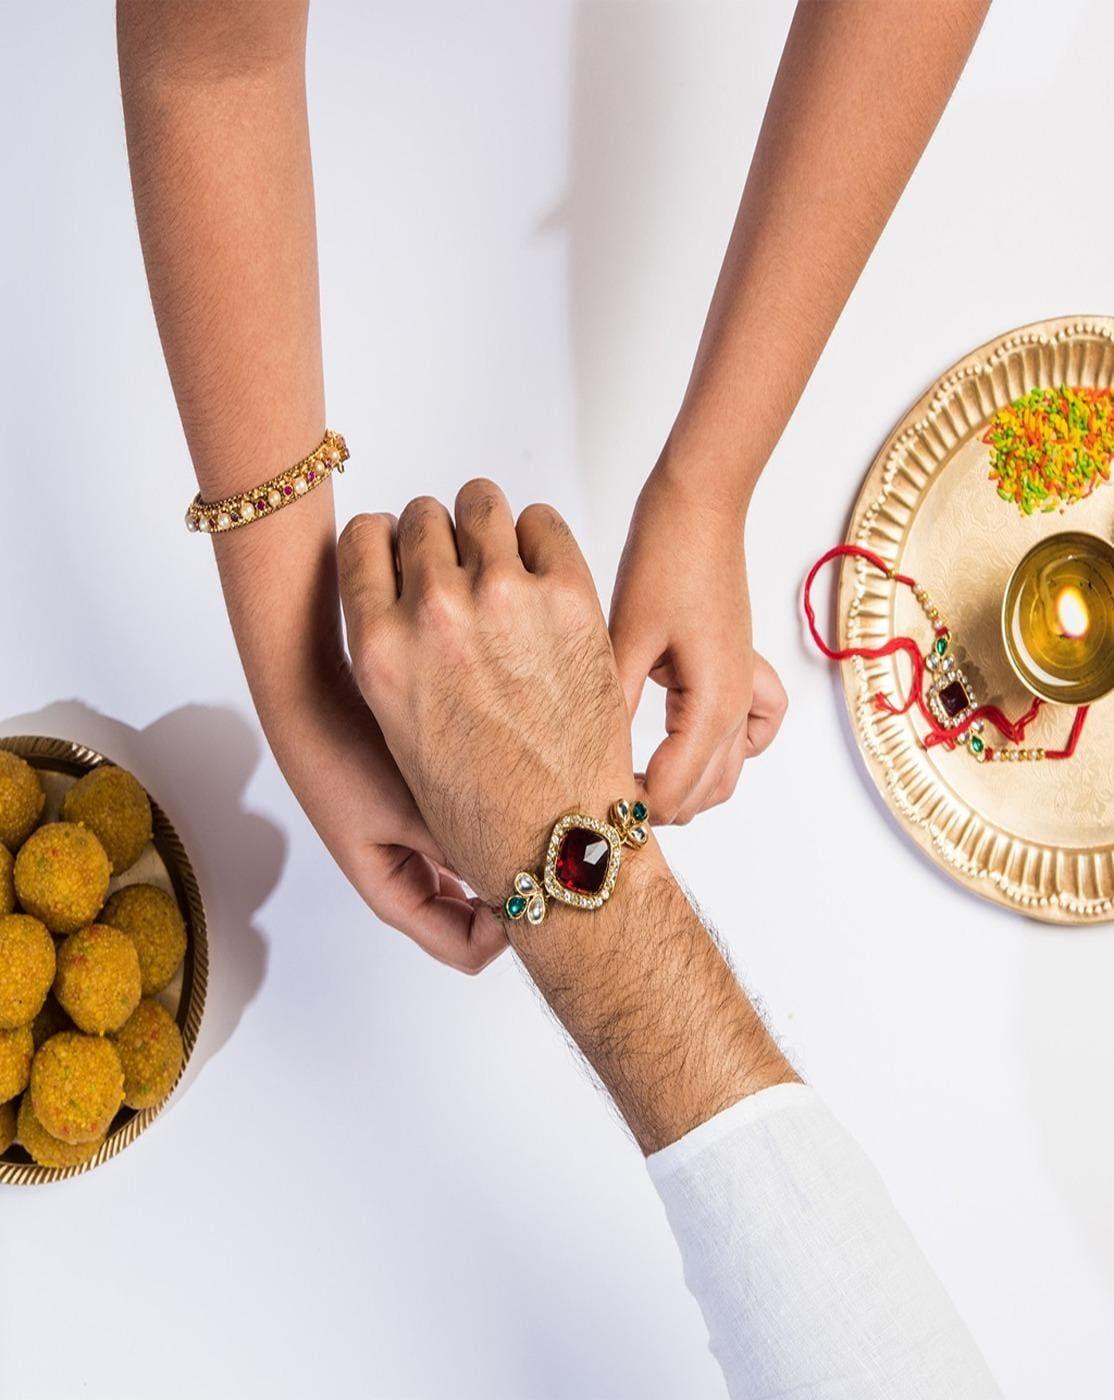
GLAMAA Floral Gold Plated Kundan and Pearl Rakhi Combo (Set of 3) with Roli Chawal and Raksha Bracelet Designer Rakhi for Men
Type: Rakhis
Brand: GLAMAA
Price: Rs. 229
 Rakhi Traditional Rakshabandhan Gift to Brothers from Beloved Sisters Rakshabandhan or Rakhi is a festival celebrating and honoring sibling love. It is love at its purest & deepest point. It is portrayed as the sister reminding the brother of the undying bond between—GLAMAA Festival Rakhi with Roli Chawal and Raksha Bandhan Card. Rakhi is the festival of expressing the feelings of love. Thus what can be better than expressing it to your loving brother by bringing a designer rakhi for him this year. In our range of designer rakhi, there is a vast choice for selecting the best one for your brother. The choice is in terms of designs, patterns, materials used and colors. So now depending on your suitability, you can choose the best designer rakhi gift to impress your brother. In fact, designer rakhis would be the one that your brother would also love to wear long after the celebration day of rakhi. A touch of modernity into the traditional and sacred thread of rakhi. The rakhi thread is introduced for the celebration of the festival of rakhi that is also known as ‘Raksha Bandhan’. Roli Chawal: The two most important ingredients of rakhi pooja thali is Roli and Chawal. Both are used for applying the auspicious tikka on the brother's forehead while performing the rituals of Raksha Bandhan. A sister has a heart filled with love and she prays strongly for her brother’s welfare and prosperity.
Features: Includes 3 Rakhi, Roli Chawal Tikka Pack Specially designed handcrafted traditional designer rakhi,Rakhi is the festival of expressing the feelings of love. Thus what can be better than expressing it your loving brother by bringing a designer rakhi for him this year. In our range of designer rakhi, there is a vast choice for selecting the best one for
Included: Rakhi